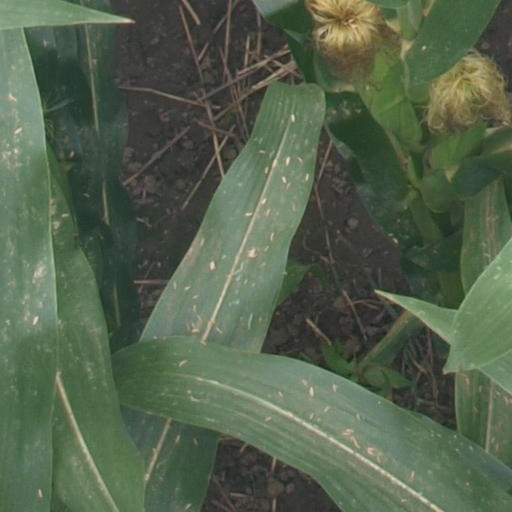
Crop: maize; corn